Qingbai ware

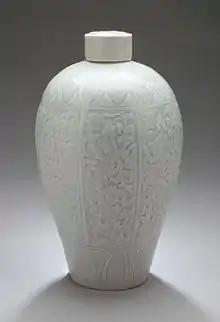
Lidded plum vase (meiping) with lotus sprays, Qingbai ware, Southern Song period. Typically, the glaze has collected in the carved indentations, where the colour is stronger.

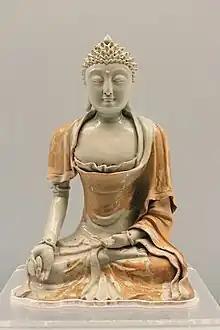
Buddha statue, Jingdezhen, 1271–1368

Qingbai ware is a type of Chinese porcelain produced under the Song dynasty and Yuan dynasty, defined by the ceramic glaze used. Qingbai ware is white with a blue-greenish tint, and is also referred to as Yingqing ("shadow green", although this name appears only to date from the 18th century). It was made in Jiangxi province in south-eastern China, in several locations including Jingdezhen, and is arguably the first type of porcelain to be produced on a very large scale. However, it was not at the time a prestigious ware, and was mostly used for burial wares and exports, or a middle-rank Chinese market. The quality is very variable, reflecting these different markets; the best pieces can be very thin-walled.